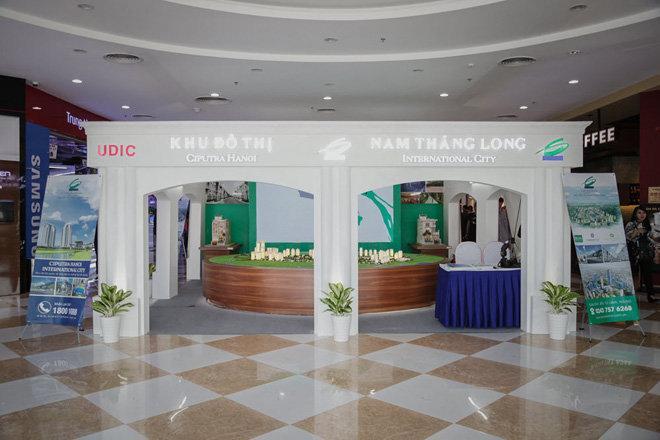
có một vài chậu cây được trưng bày ở trước sảnh